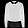
Label: Shirt